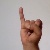
The image shows a hand gesture representing the letter 'I' in Indian Sign Language.